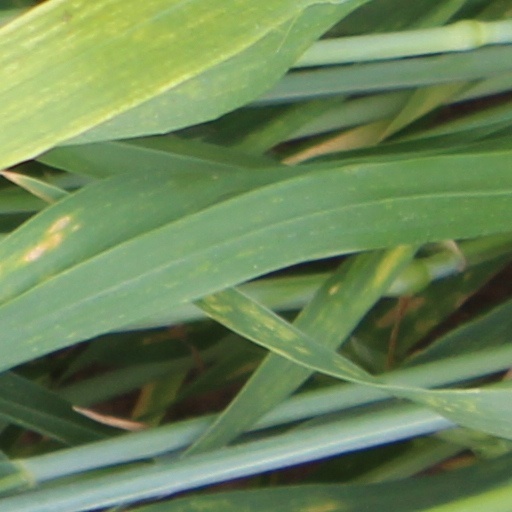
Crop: wheat